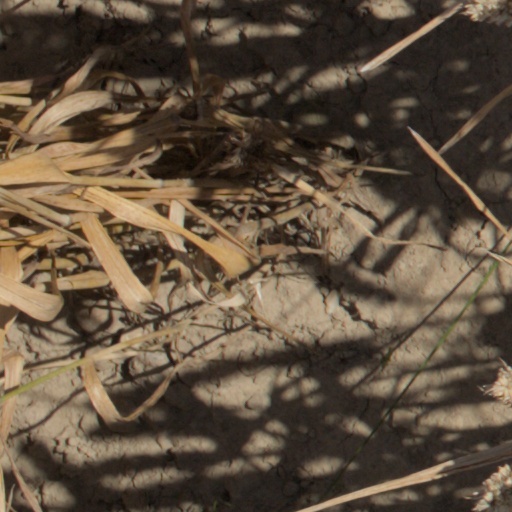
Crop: wheat